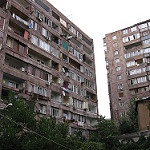
Label: buildings